Bloody Brotherhood

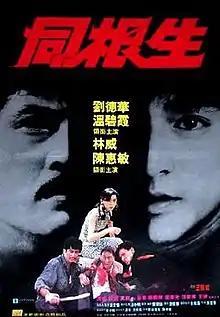
Film poster

Bloody Brotherhood is a 1989 Hong Kong action film directed by Wang Lung-wei and starring Andy Lau and Irene Wan.